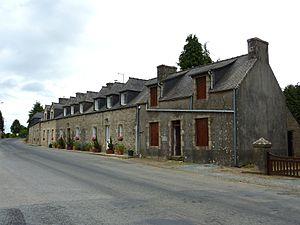
Bolazec: longères route de Plougras
Bolazec [bɔlazɛk] est une commune du département du Finistère, dans la région Bretagne, en France.